Sandy Amorós

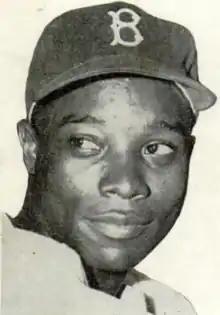
Amorós in 1954

Edmundo "Sandy" Amorós Isasi (January 30, 1930 – June 27, 1992) was a Cuban professional baseball left fielder who played in Major League Baseball (MLB) for the Brooklyn / Los Angeles Dodgers and Detroit Tigers. Amorós was born in Matanzas. He both batted and threw left-handed, and was listed as tall and . Dodgers scout Al Campanis signed him in 1951, struck by his speed. Amorós also played for the New York Cubans of the Negro leagues in 1950.